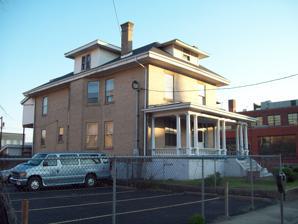
Building: Samuel Starks House
Country: United States of America
Year built: 1908
Historic house in West Virginia, United States United States historic place Samuel Starks House U.S. National Register of Historic Places Samuel Starks House, April 2009 Show map of West Virginia Show map of the United States Location 413 Shrewsbury St., Charleston, West Virginia Coordinates 38°21′2″N 81°37′50″W / 38.35056°N 81.63056°W / 38.35056; -81.63056 Built 1906 Architectural style American Foursquare NRHP reference No. 87002526 Added to NRHP February 1, 1988 Samuel Starks House is a historic home located at Charleston, West Virginia . It is an American Foursquare style home built in 1908, as home for Samuel W. Starks (1866–1908). Starks was a nationally prominent African American leader in the Knights of Pythias fraternal organization. It was severely damaged by a fire in 1981 and subsequently repaired and renovated. The Samuel Starks House was listed on the National Register of Historic Places in 1988. See also List of Knights of Pythias buildings National Register of Historic Places listings in Kanawha County, West Virginia References